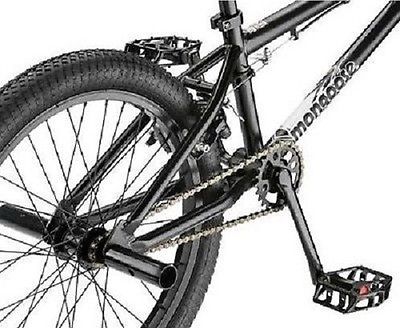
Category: bicycle